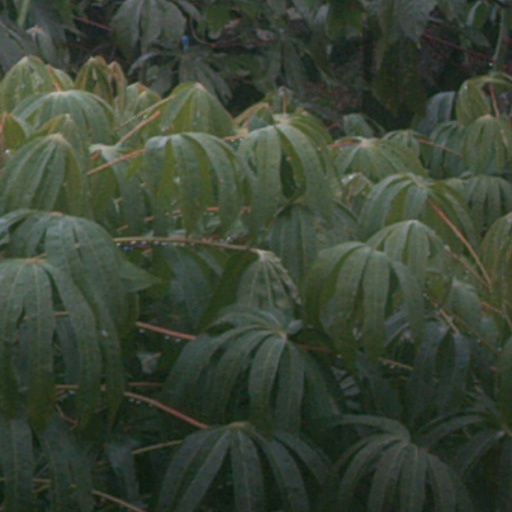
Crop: cassava